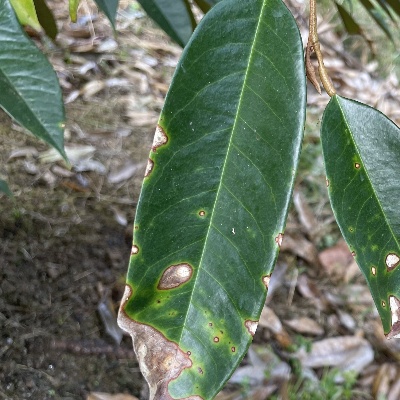
Label: Leaf_Phomopsis